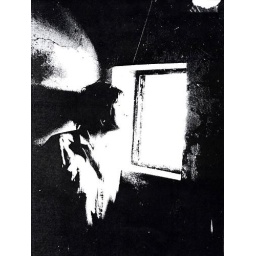
flower in the window